Pem Bird

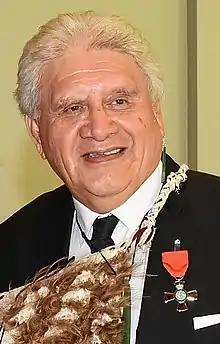
Bird in 2017

Pembroke Peraniko "Pem" Bird is a New Zealand educator and Māori community leader. From 2010 to 2013, he was President of the Māori Party.